Spotted grass frog

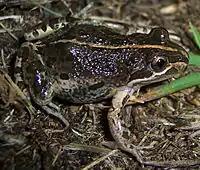
A Spotted Grass Frog demonstrating an orange mid-dorsal stripe.

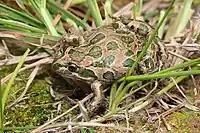
Demonstrating larger blotches

This frog reaches 45 mm in length. Its colour ranges from light brown to olive-green, with large, irregular shaped, green or brown spots on its back. Occasionally it will have a thin, pale cream, yellow or bright orange stripe running from snout to vent. There is a raised pale stripe running from below the eye to the base of the arm. The arms and legs are spotted like the back, and the belly is white.